Rashid Karami

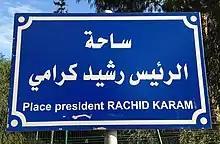
Rashid Karami Square in the Southern Lebanese city of Tyre.

Karami was a strong proponent of increasing political power of Lebanon's Muslim community, which in his time increased to outnumber the Christian population for the first time in Lebanese history, causing major ripples in the social fabric of the country. He attempted, without success, to gain greater representation for Muslims in the National Assembly, where they were allocated 45 percent of the seats, a figure that was not adjusted to take account of changing demographics. In 1976, Karami helped broker an agreement to provide for equal parliamentary representation of Christians and Muslims, but this agreement was never implemented. One concession that was made by Christian politicians was to allow legislation signed by the President to be countersigned by the Prime Minister, from 1974 onward, giving the Prime Minister (always a Sunni Muslim) an effective veto.